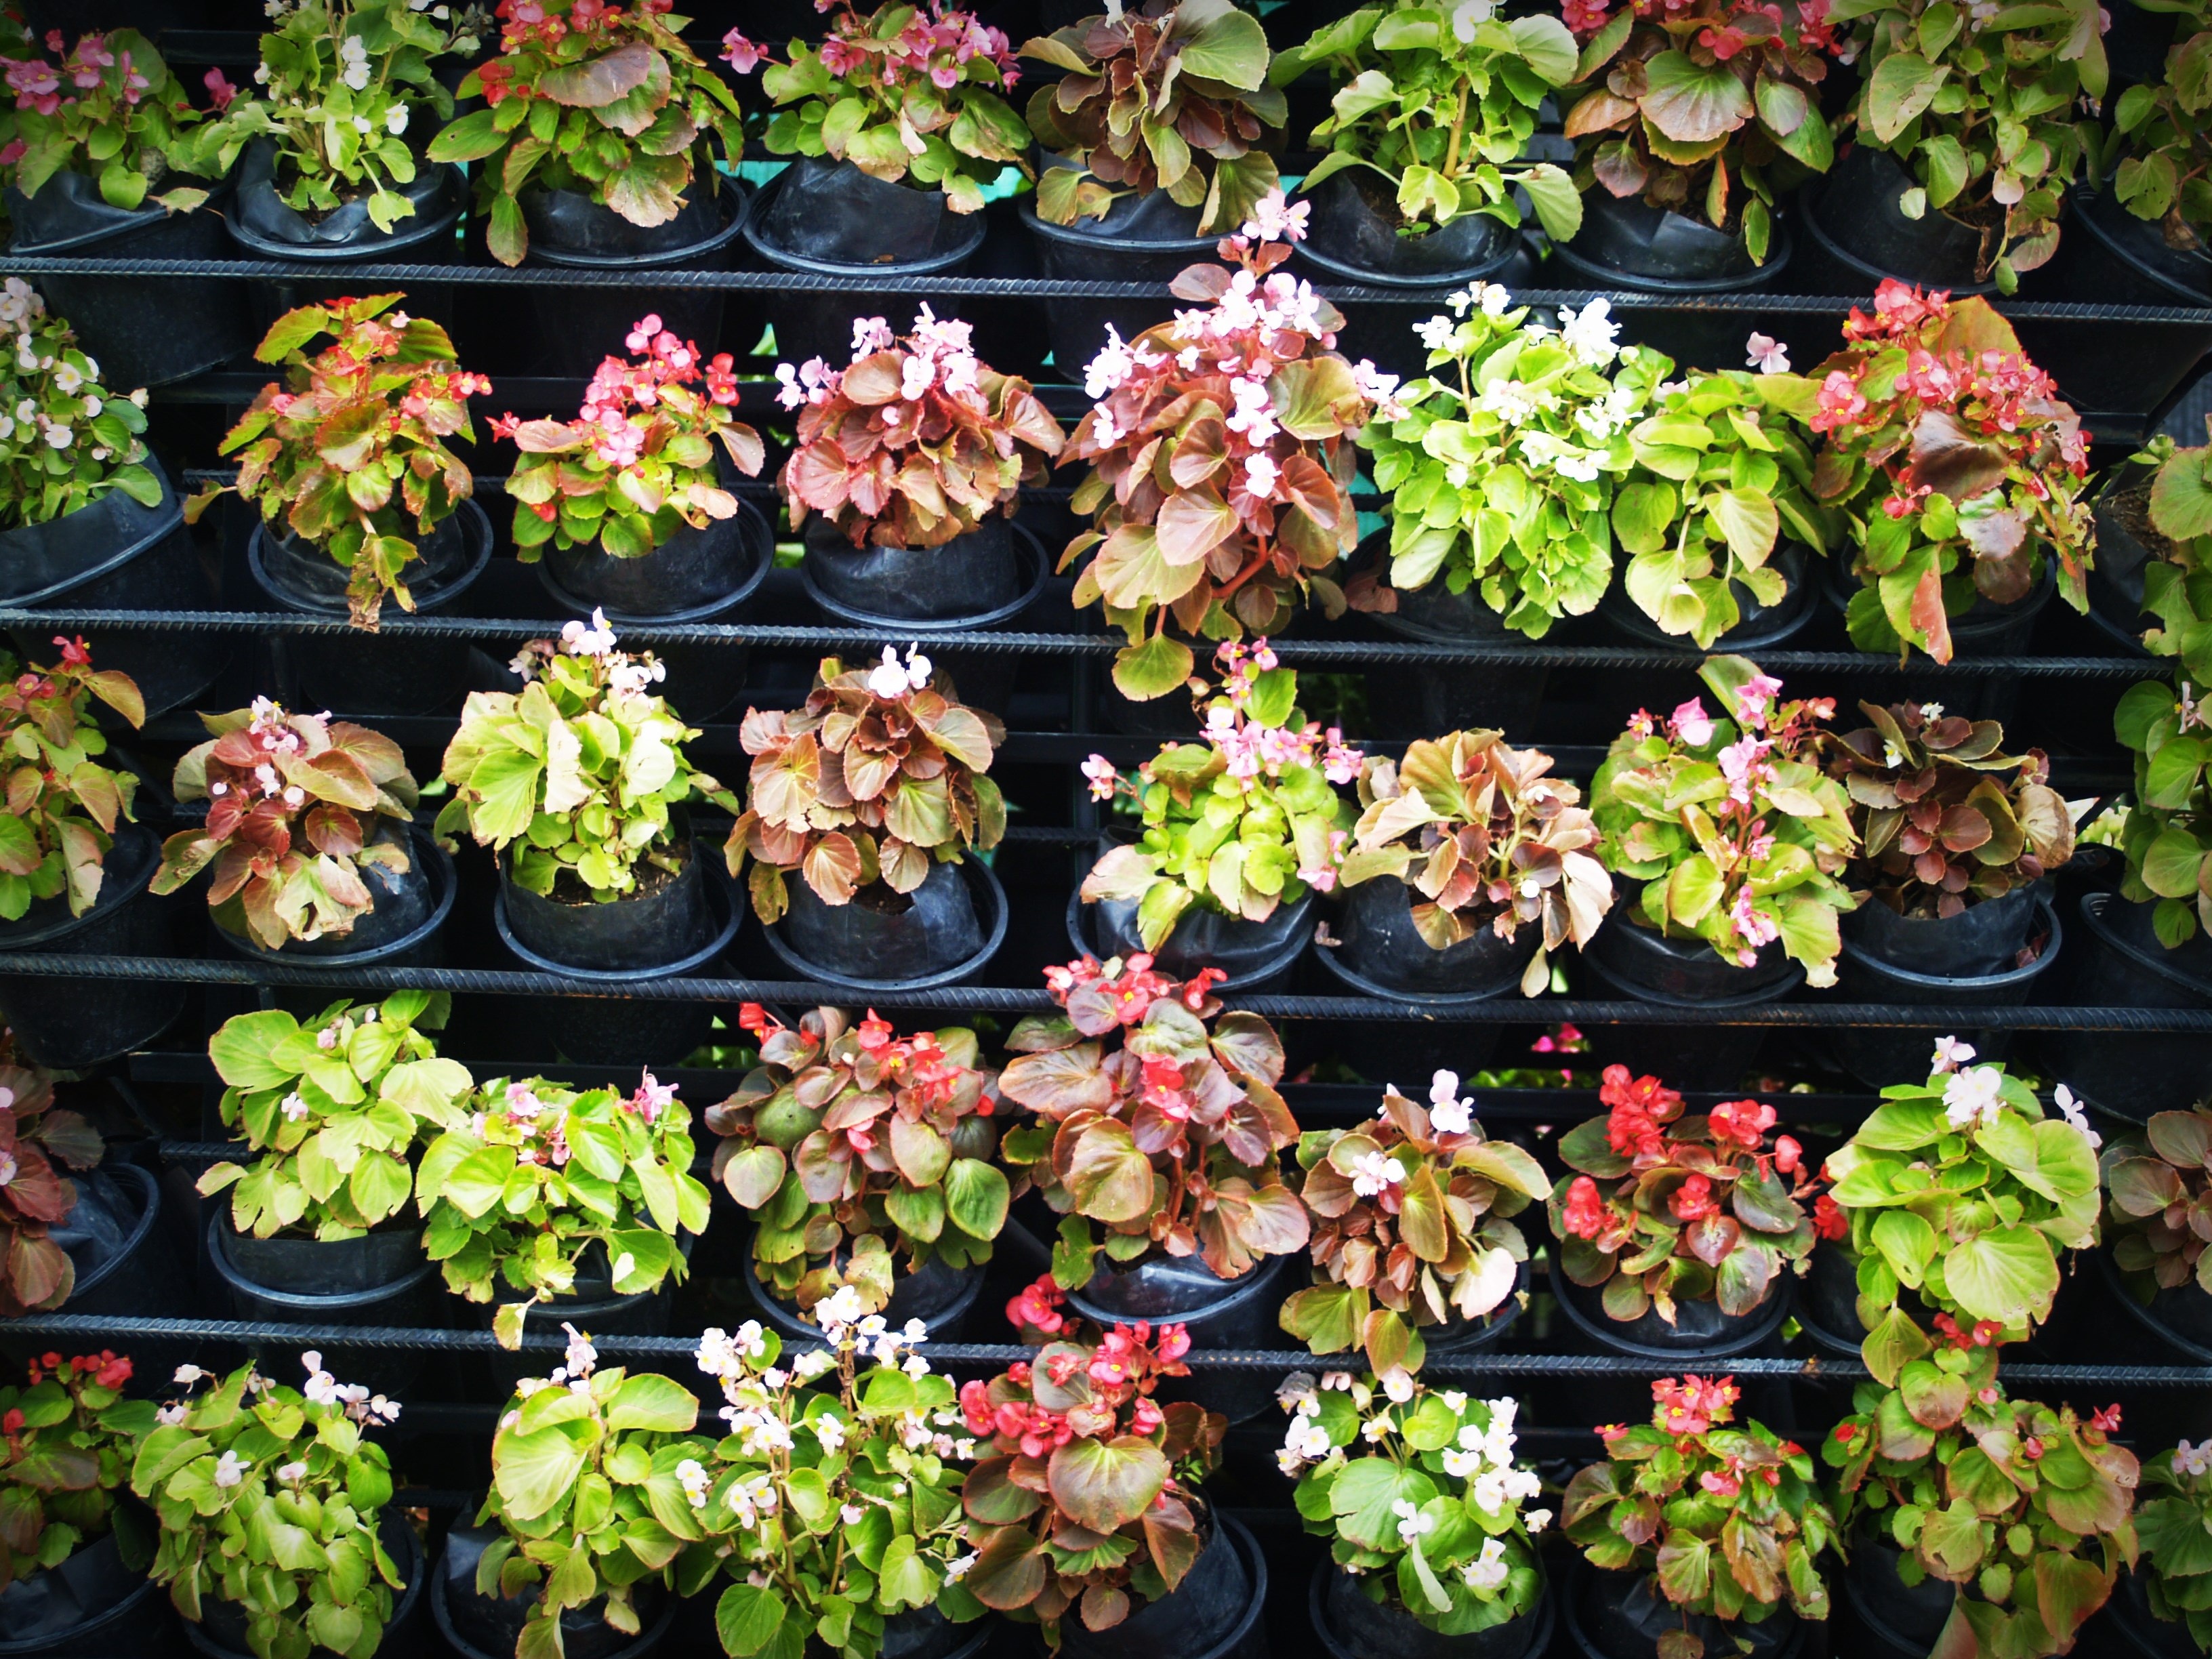
nature, blossom, group, plant, white, flower, purple, petal, bloom, isolated, summer, floral, daisy, rose, orange, spring, red, collection, color, macro, fresh, botany, blooming, set, colorful, yellow, closeup, pink, botanical, sunflower, cutout, dahlia, colour, bright, beauty, beautiful, detail, chrysanthemum, vibrant, gerber, floristry, begonia, various, mixed, selection, many, 16, variation, flowering plant, isolated on white, floral design, strawflower, land plant, flower arranging